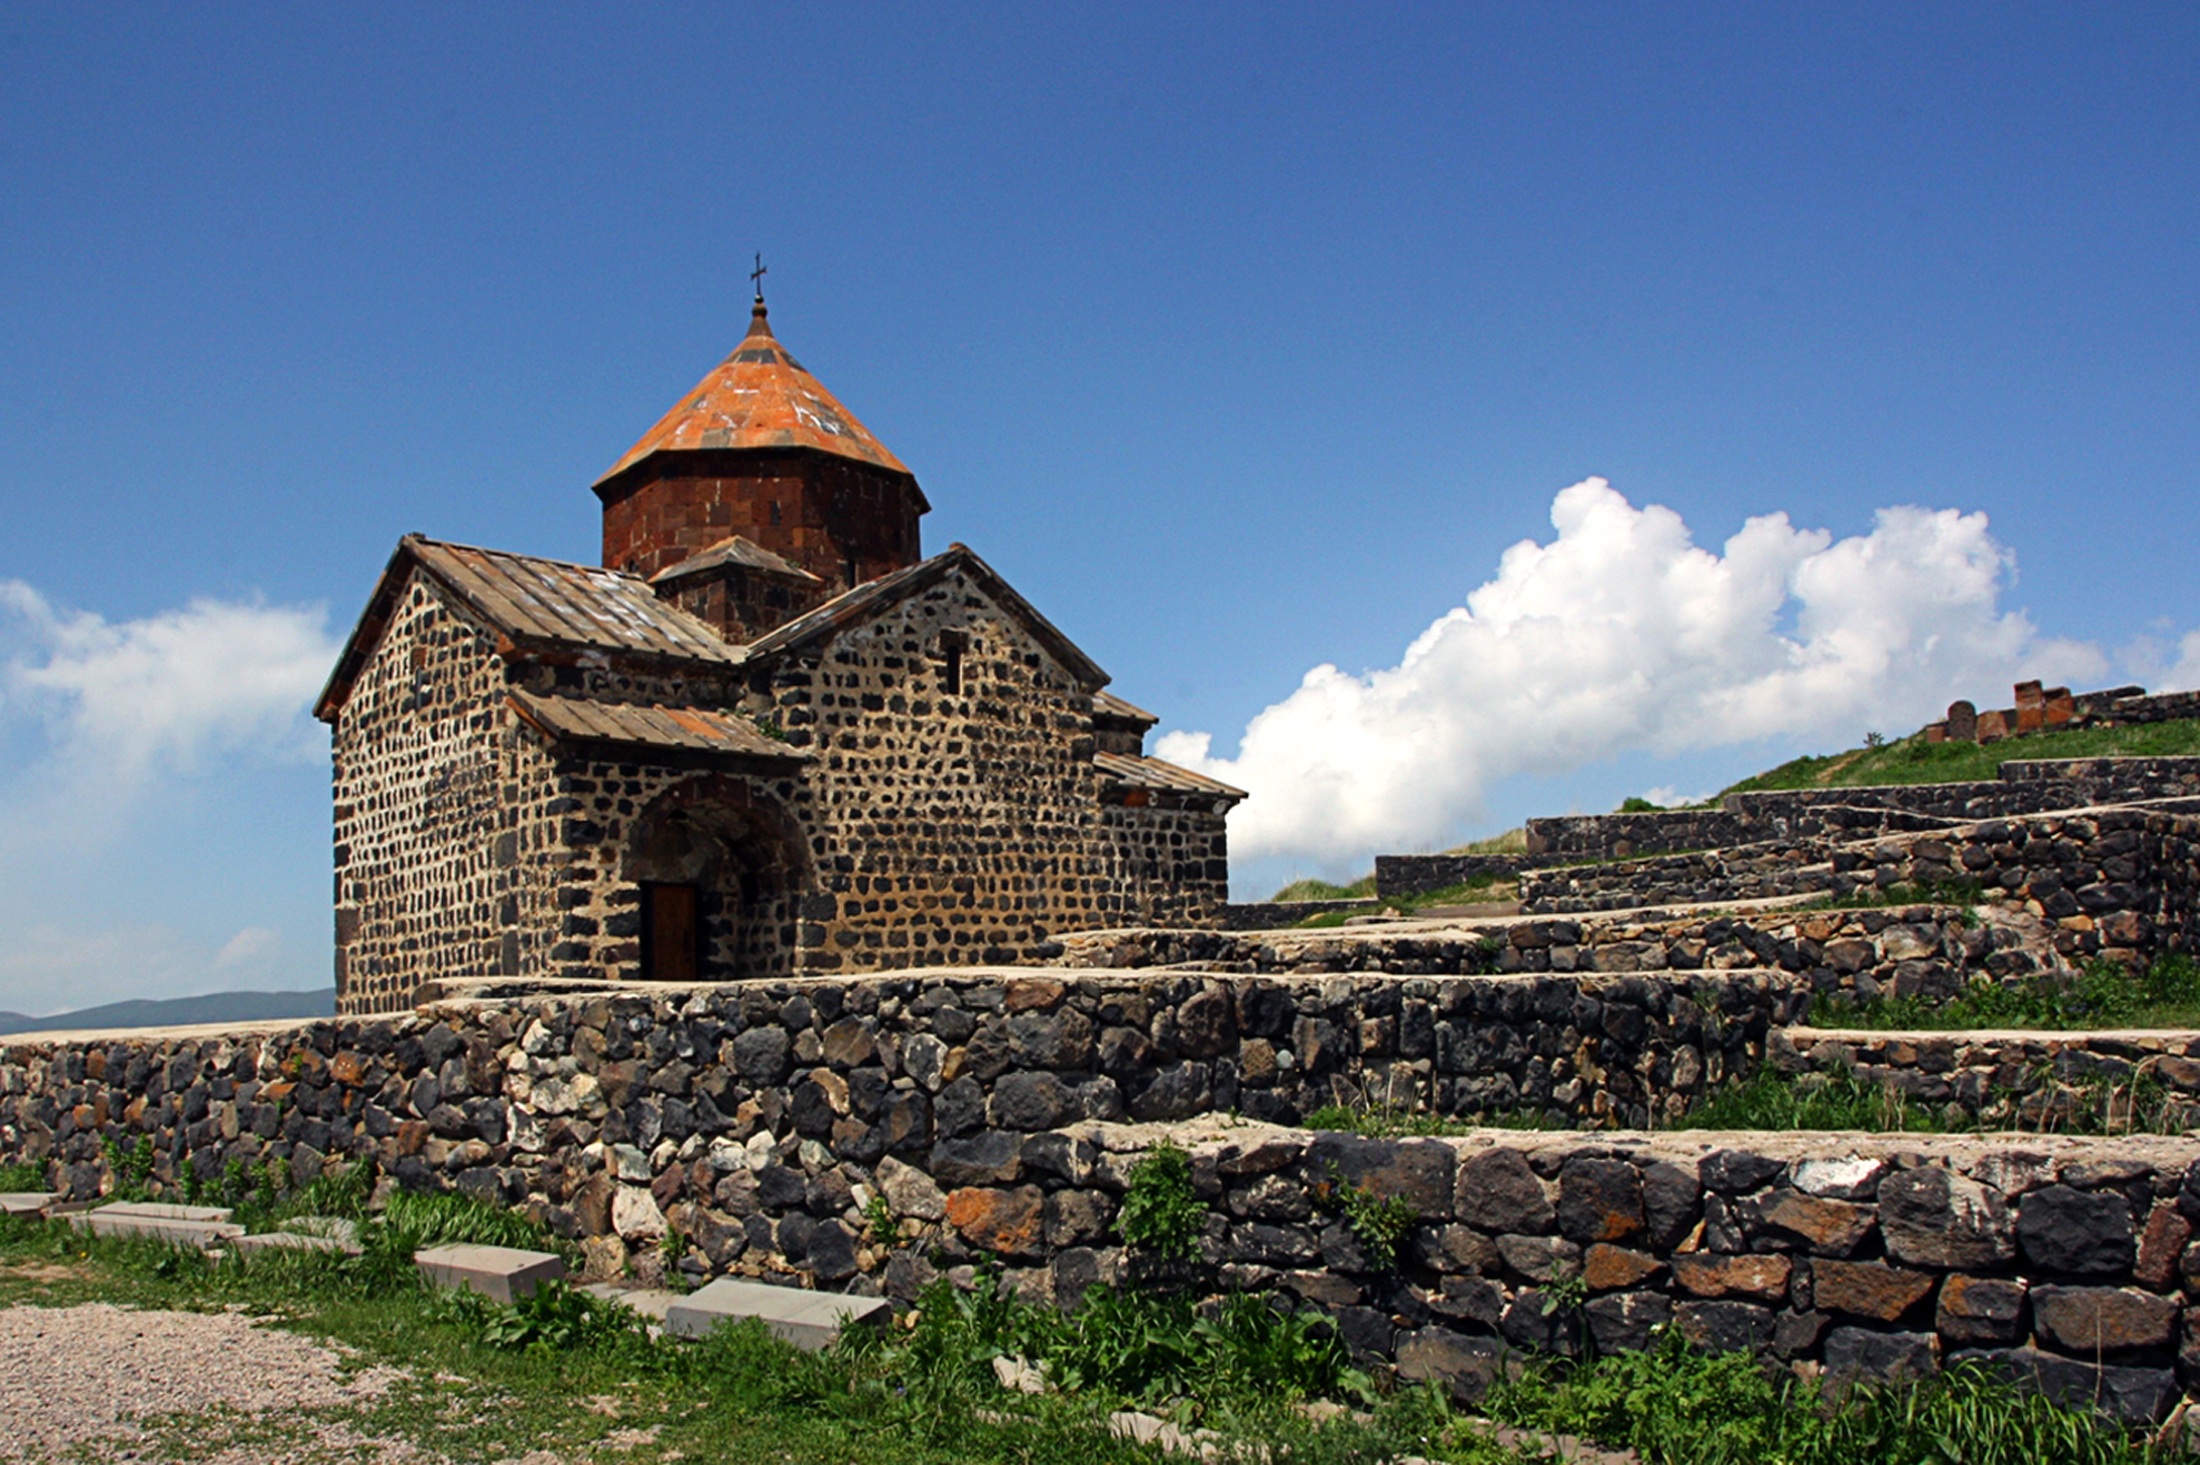
architecture, sky, building, vacation, village, tower, landmark, church, chapel, fortification, tourism, place of worship, temple, mountains, ruins, monastery, history, armenia, rural area, archaeological site, unesco world heritage site, stone masonry, historic site, ancient history, sevan